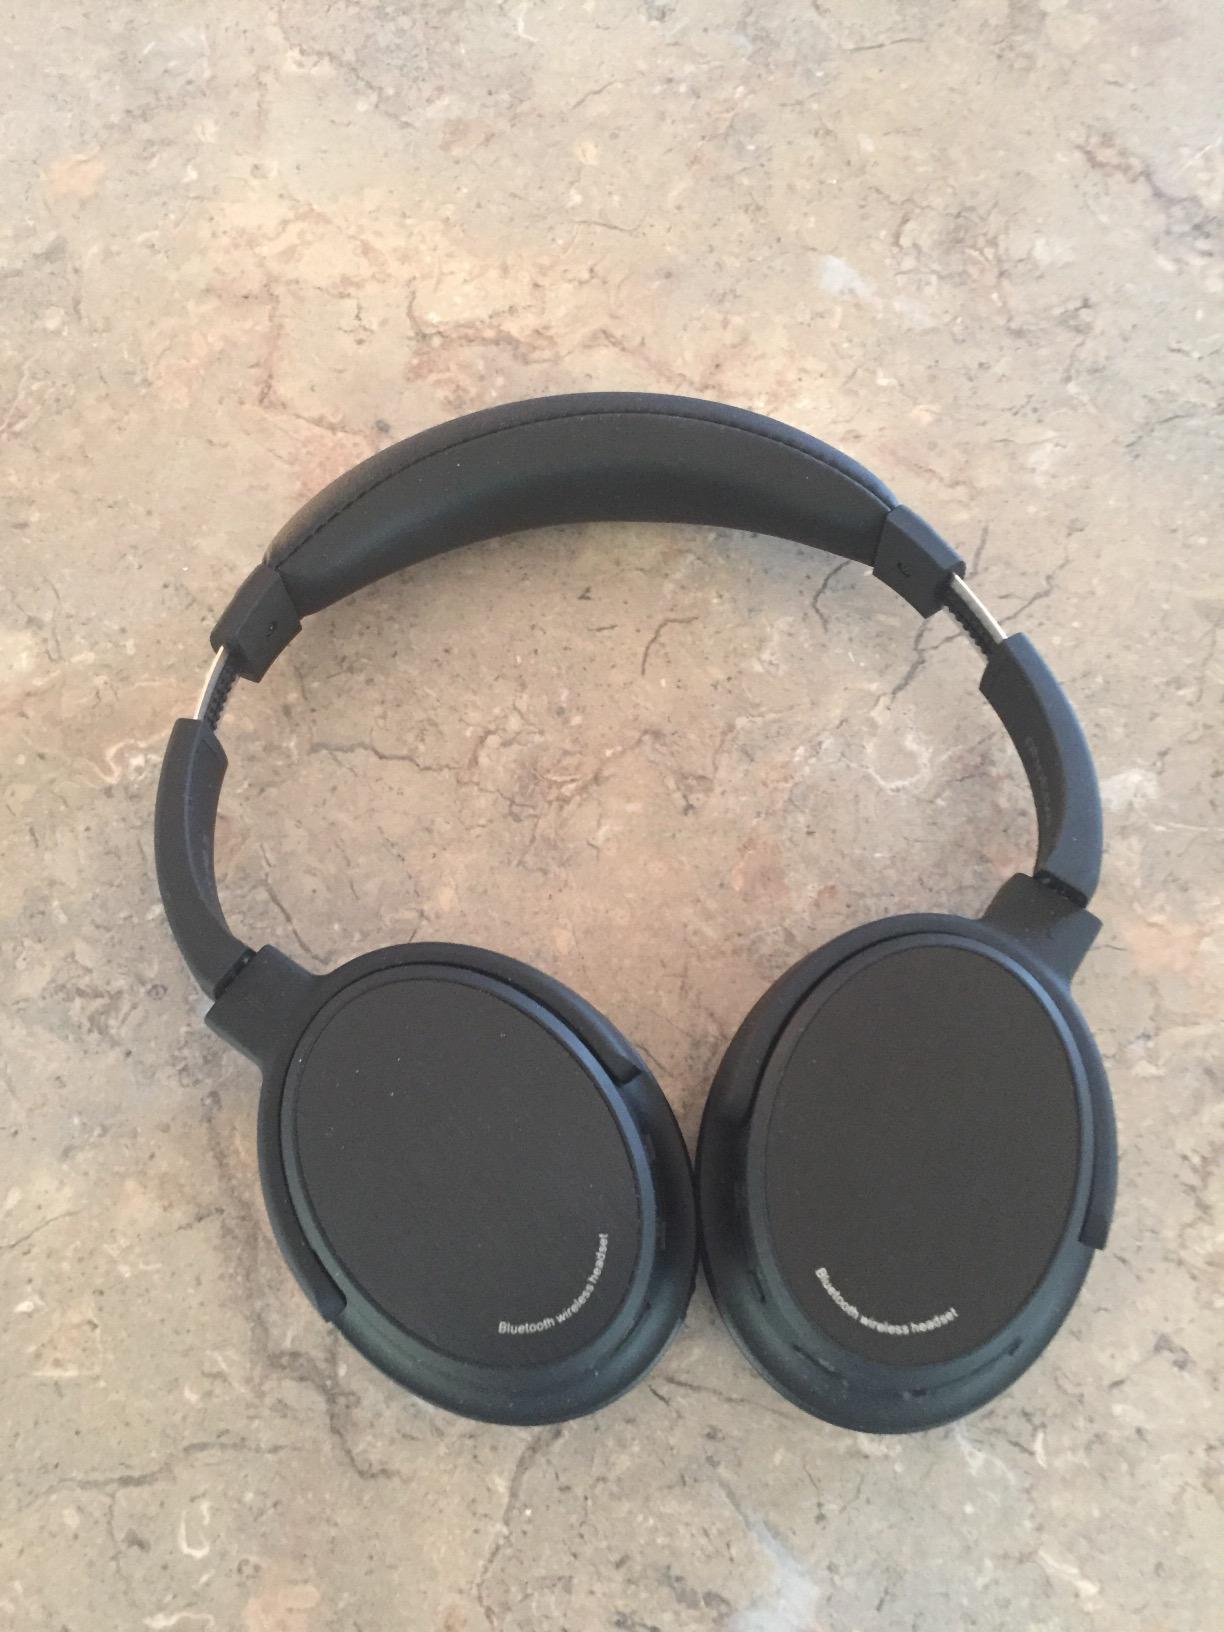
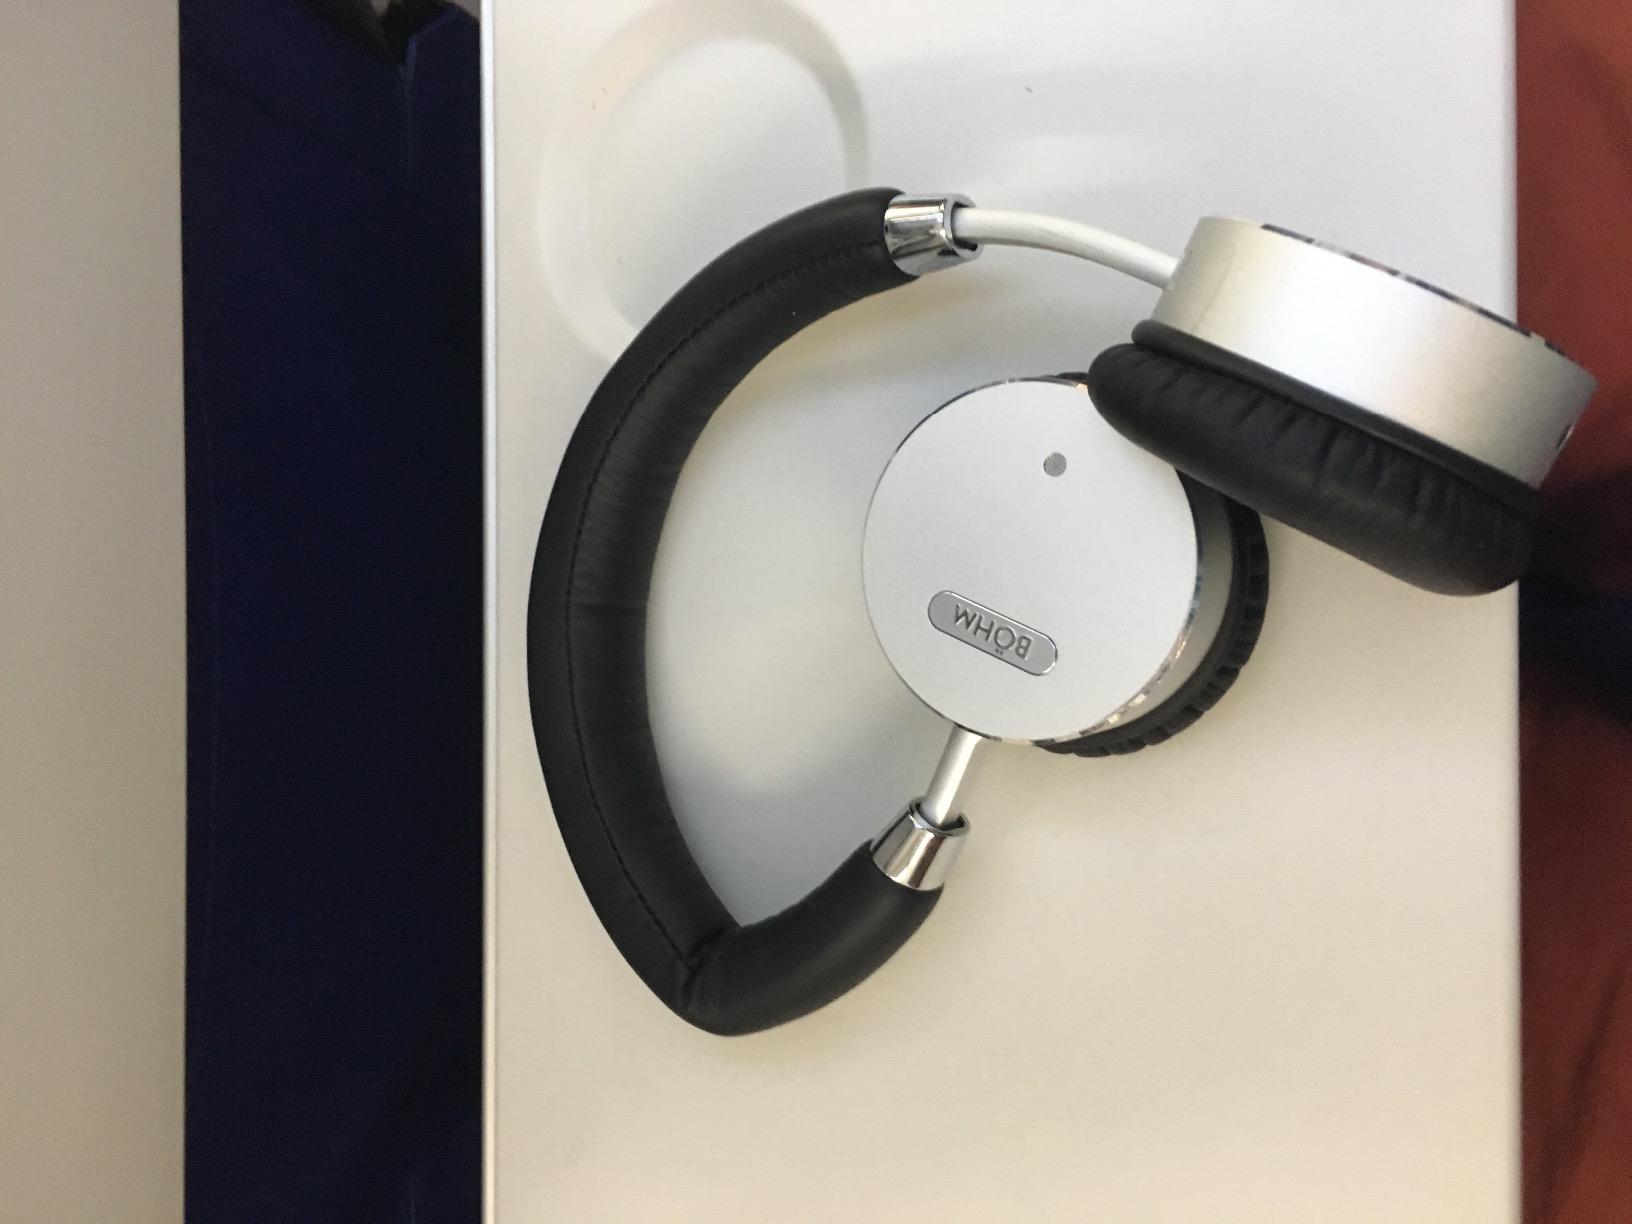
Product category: headphones
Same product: no